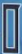
Number: 0